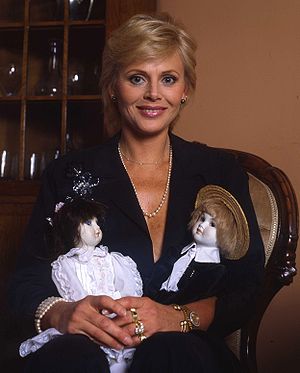
Britt Ekland
Britt Ekland i sit hjem i Chelsea, London (1992)
Britt-Marie Ekland er en svensk skuespiller.